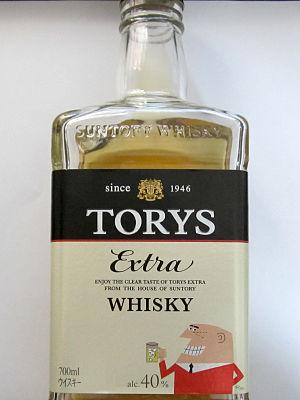
Suntory Limited est une société japonaise. Fondée en 1899, c'est la plus ancienne société de fabrication et de distribution de boissons alcoolisées au Japon. Suntory s'est par la suite diversifiée, du non-alcoolisé – en rachetant notamment le groupe Orangina Schweppes en 2009 – aux vins et bières. Suntory a son siège dans l'arrondissement Kita-ku d'Osaka. Le milliardaire Nobutada Saji et sa famille, descendants du fondateur, détiennent 90 % du capital.